Tito Puente

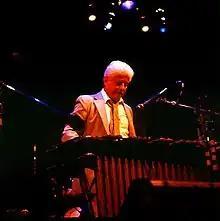
Puente at the Village Gate, in the 1980s

Puente had distinct Asian influences in his composition and arranging style, all of which came after his service during World War II. After finishing his time in the Navy, Puente attended the Juilliard School of Music to study conducting and orchestration. His conducting teacher was Japanese, further influencing the Asian elements in his compositions. Throughout the rest of his career, Puente traveled to Japan many times while on tour. He said that if it wasn’t for war, he would’ve never been exposed to their music and culture. “Even in war, [the power of] music, art, dancing, food… always eventually wins.”Puente’s introduction to music was jazz drumming with an African American show drummer he remembers as Mr. Williams. During this time, he also learned acrobatic tap and ballroom dancing. Puente introduced new techniques to some percussion instruments that would help redefine how they were used in music. For example, while learning vibraphone and marimba, he introduced piano techniques. He also applied his jazz training to timbales, which was unlike anything that had been before. This helped redefine the timbales as a solo instrument.